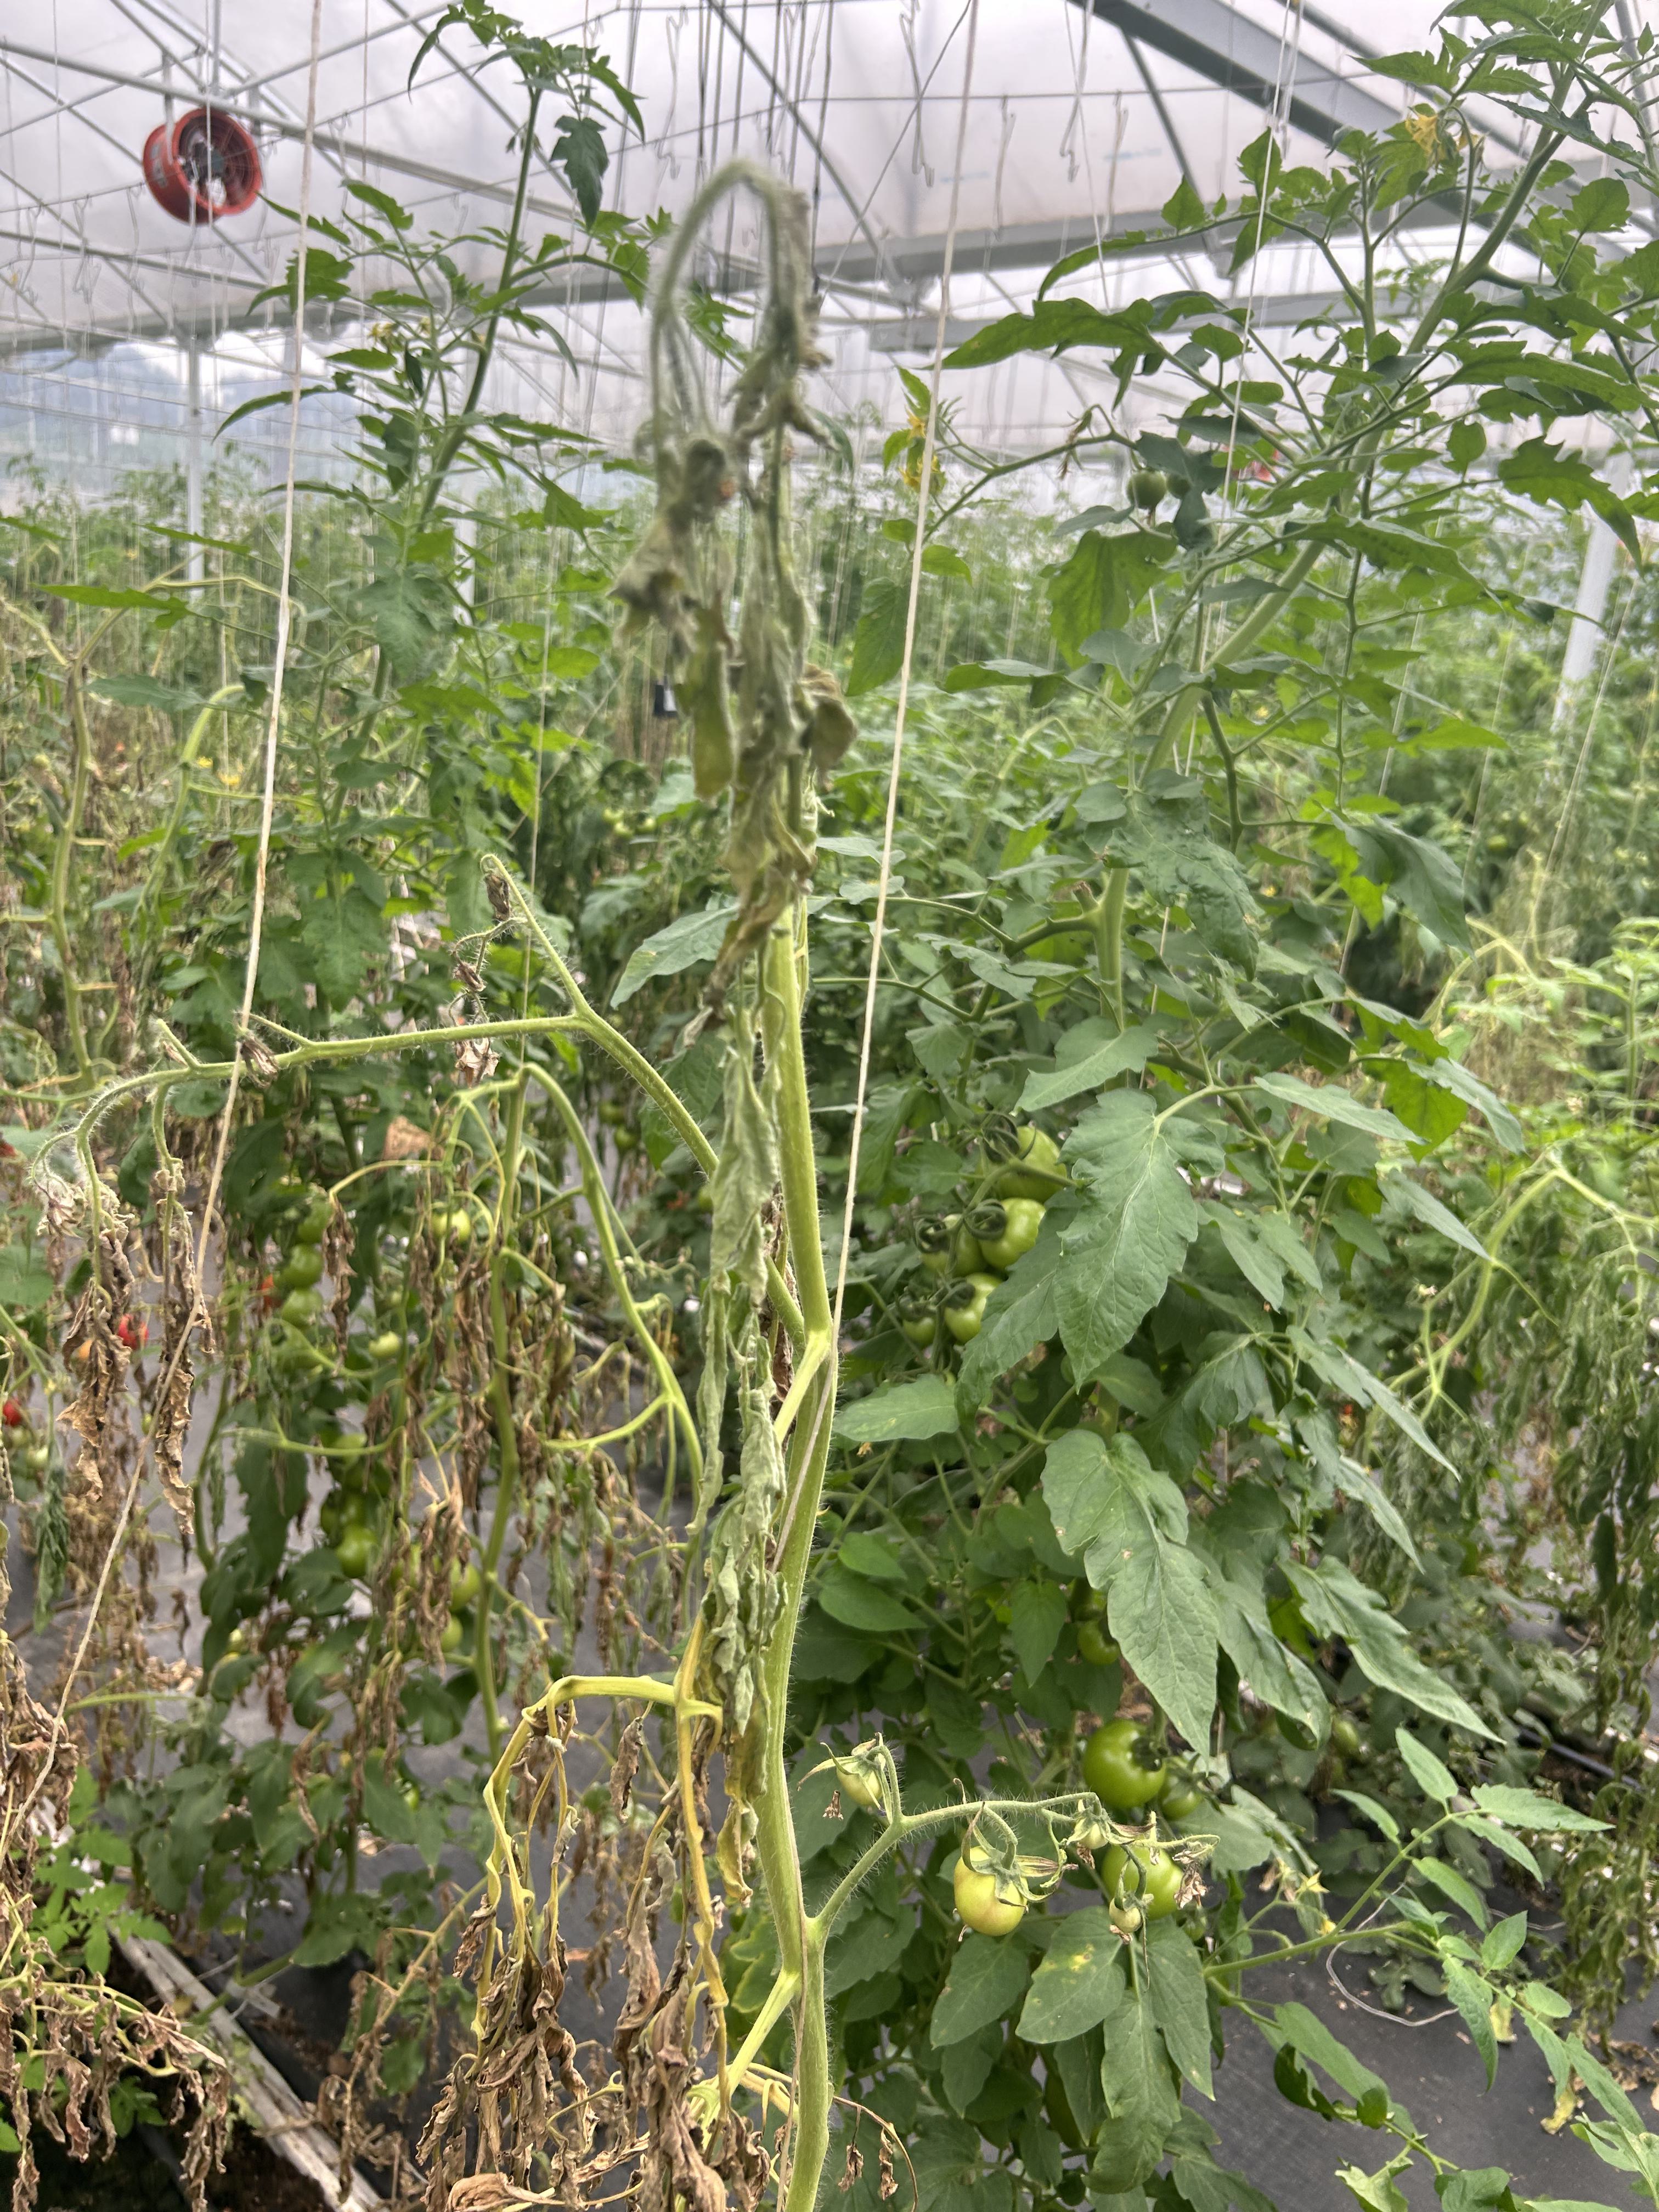
Disease: Wilt